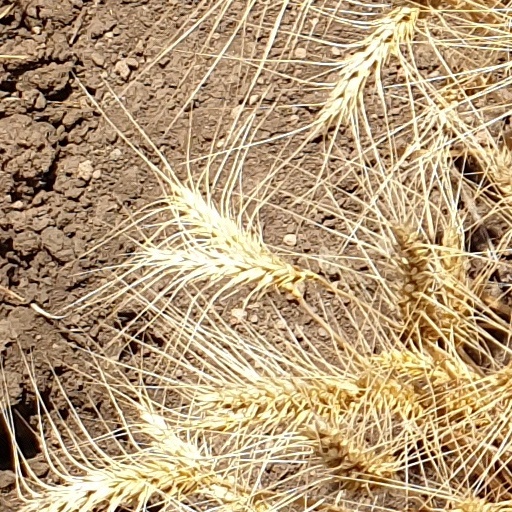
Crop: wheat